Tillingham

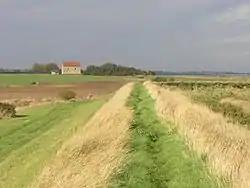
St Peter's Way

The conservation area in Tillingham was designated on 15 July 1969, since which there have been no revisions to the boundaries. It covers the historic settlement, which at the time of designation comprised the majority of the village.